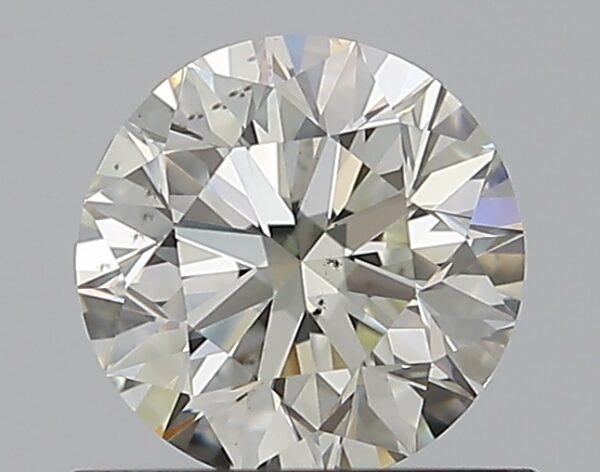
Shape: round
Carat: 0.7
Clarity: VS2
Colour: K
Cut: EX
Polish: EX
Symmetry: EX
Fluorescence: N
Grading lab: GIA
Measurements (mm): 5.6 x 5.64 x 3.56